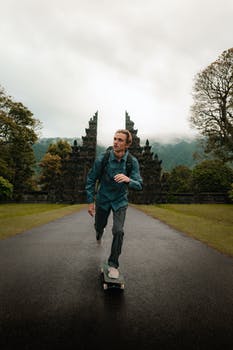
Label: No Watermark